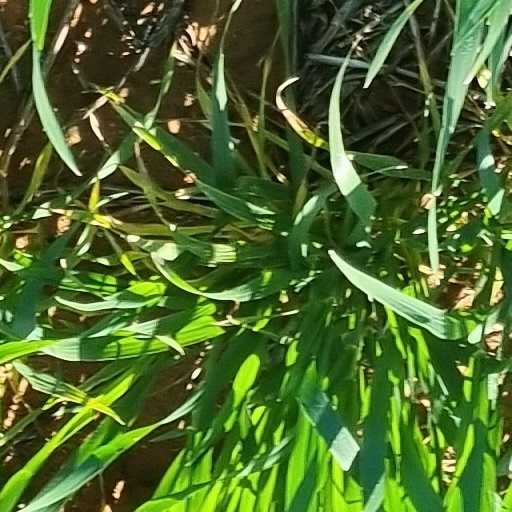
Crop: wheat